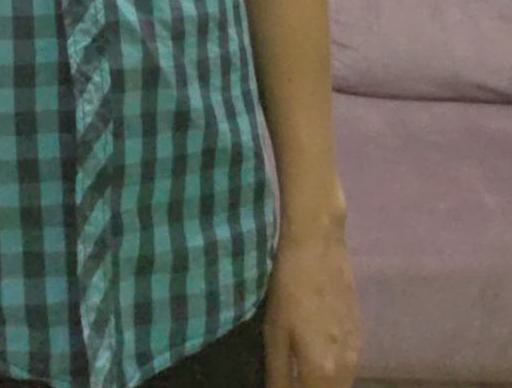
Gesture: no_gesture